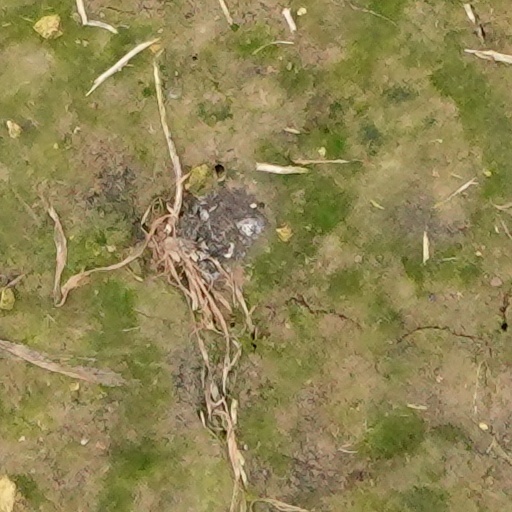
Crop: wheat